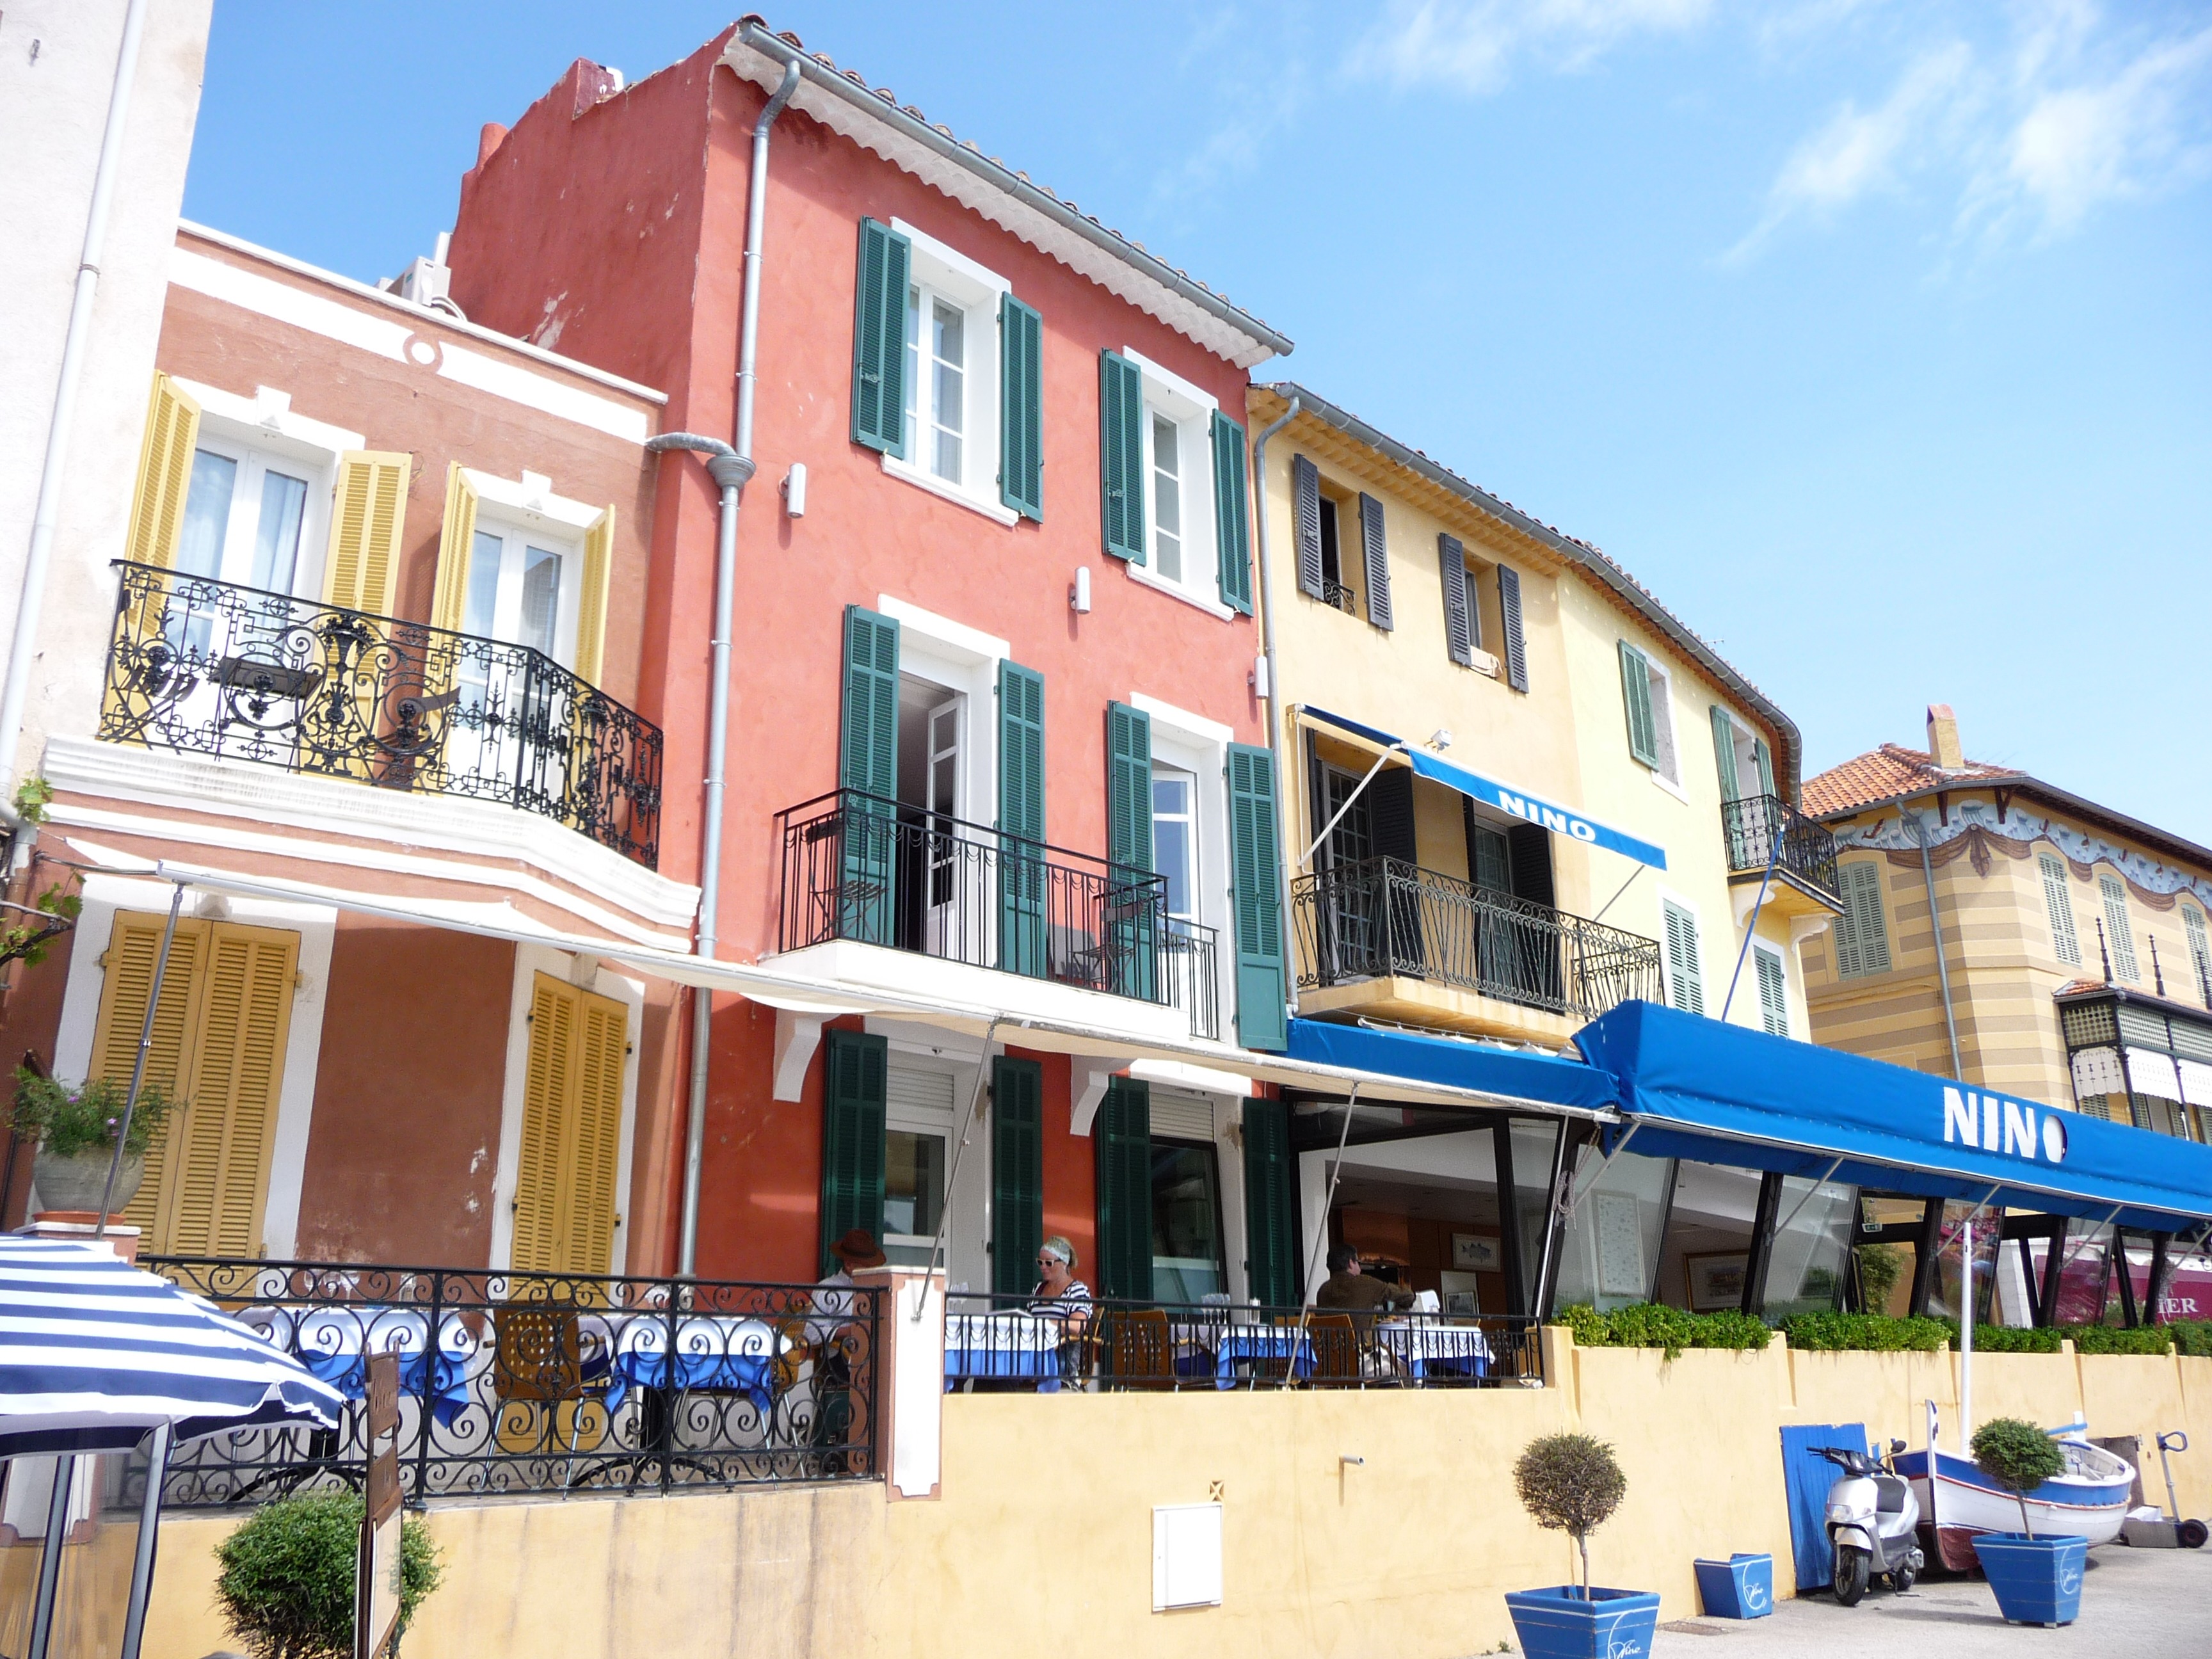
town, building, downtown, summer, france, plaza, facade, property, port, apartment, idyll, condominium, neighbourhood, real estate, south of france, cassis, shopping mall, residential area